Question: How many plates are there?
Tambaya: Nawa ne adadin farantai a gurin?
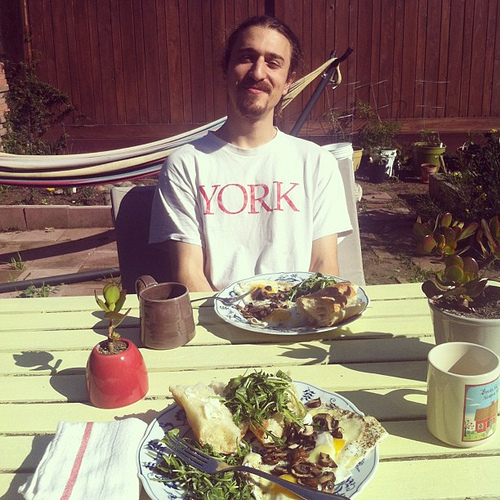
Answer: 2
Amsa: 2